Telford International Railfreight Park

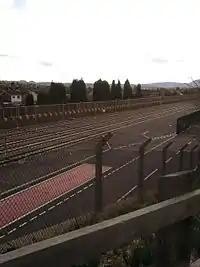
Telford International Railfreight Park

Telford International Railfreight Park (known as TIRFP) is rail freight depot and construction development site located in Donnington to the north of Telford, on the former route of the Stafford–Shrewsbury line. The terminal was opened in 2009.